Preston, Ontario

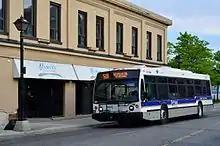
Grand River Transit bus in Cambridge

GRT operates a number of routes in Cambridge, four of which travel outside of the city: presently the 206 (Previously the 52), 61, 72, and 111 buses run to southern Kitchener, while the iXpress limited-stop express route runs from the Ainslie St. Transit Terminal (Galt) through Kitchener to the north end of Waterloo.